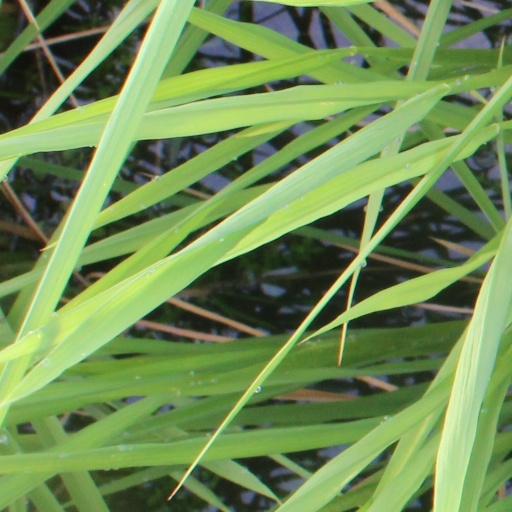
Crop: rice